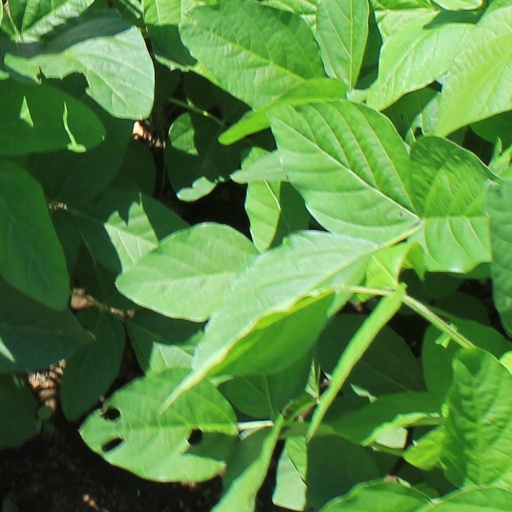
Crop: soybean